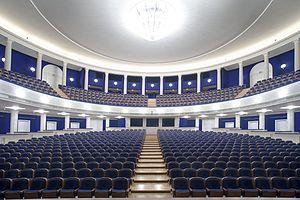
Le théâtre académique musical de Moscou est une salle de concert, de ballet et d'opéra réputée de Moscou. Elle a été fondée en 1941 après la réunion des troupes de l'Atelier de l'Opéra de Constantin Stanislavski et de l'Atelier musical du théâtre d'art de Moscou de Vladimir Nemirovitch-Dantchenko, dont les noms sont accolés au théâtre. En 1995-2016, son directeur général est Vladimir Ourine, puis ce poste est confié à Anton Getman. La direction artistique est dirigée depuis 1991 par Alexandre Titel.